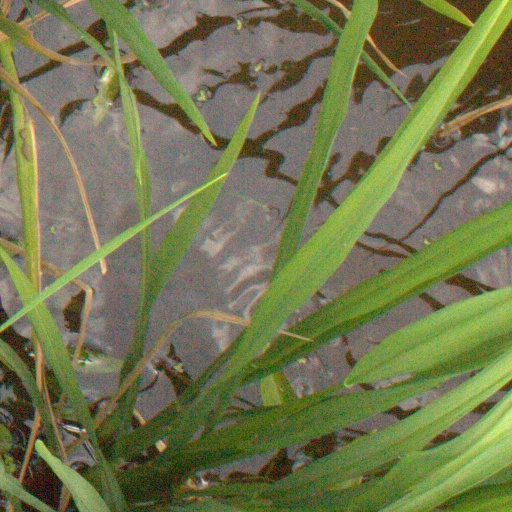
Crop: rice